Bill Gallagher (businessman)

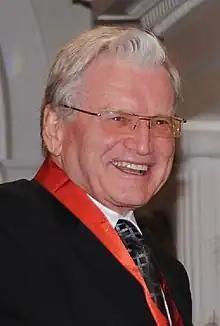
Gallagher in 2011

Gallagher was born on 22 January 1941, the son of Bill Gallagher and Millie Gallagher (née Murray).